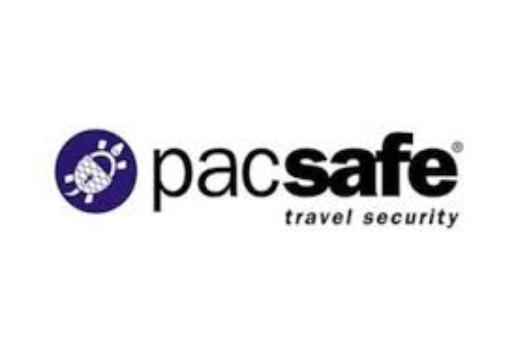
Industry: Clothes